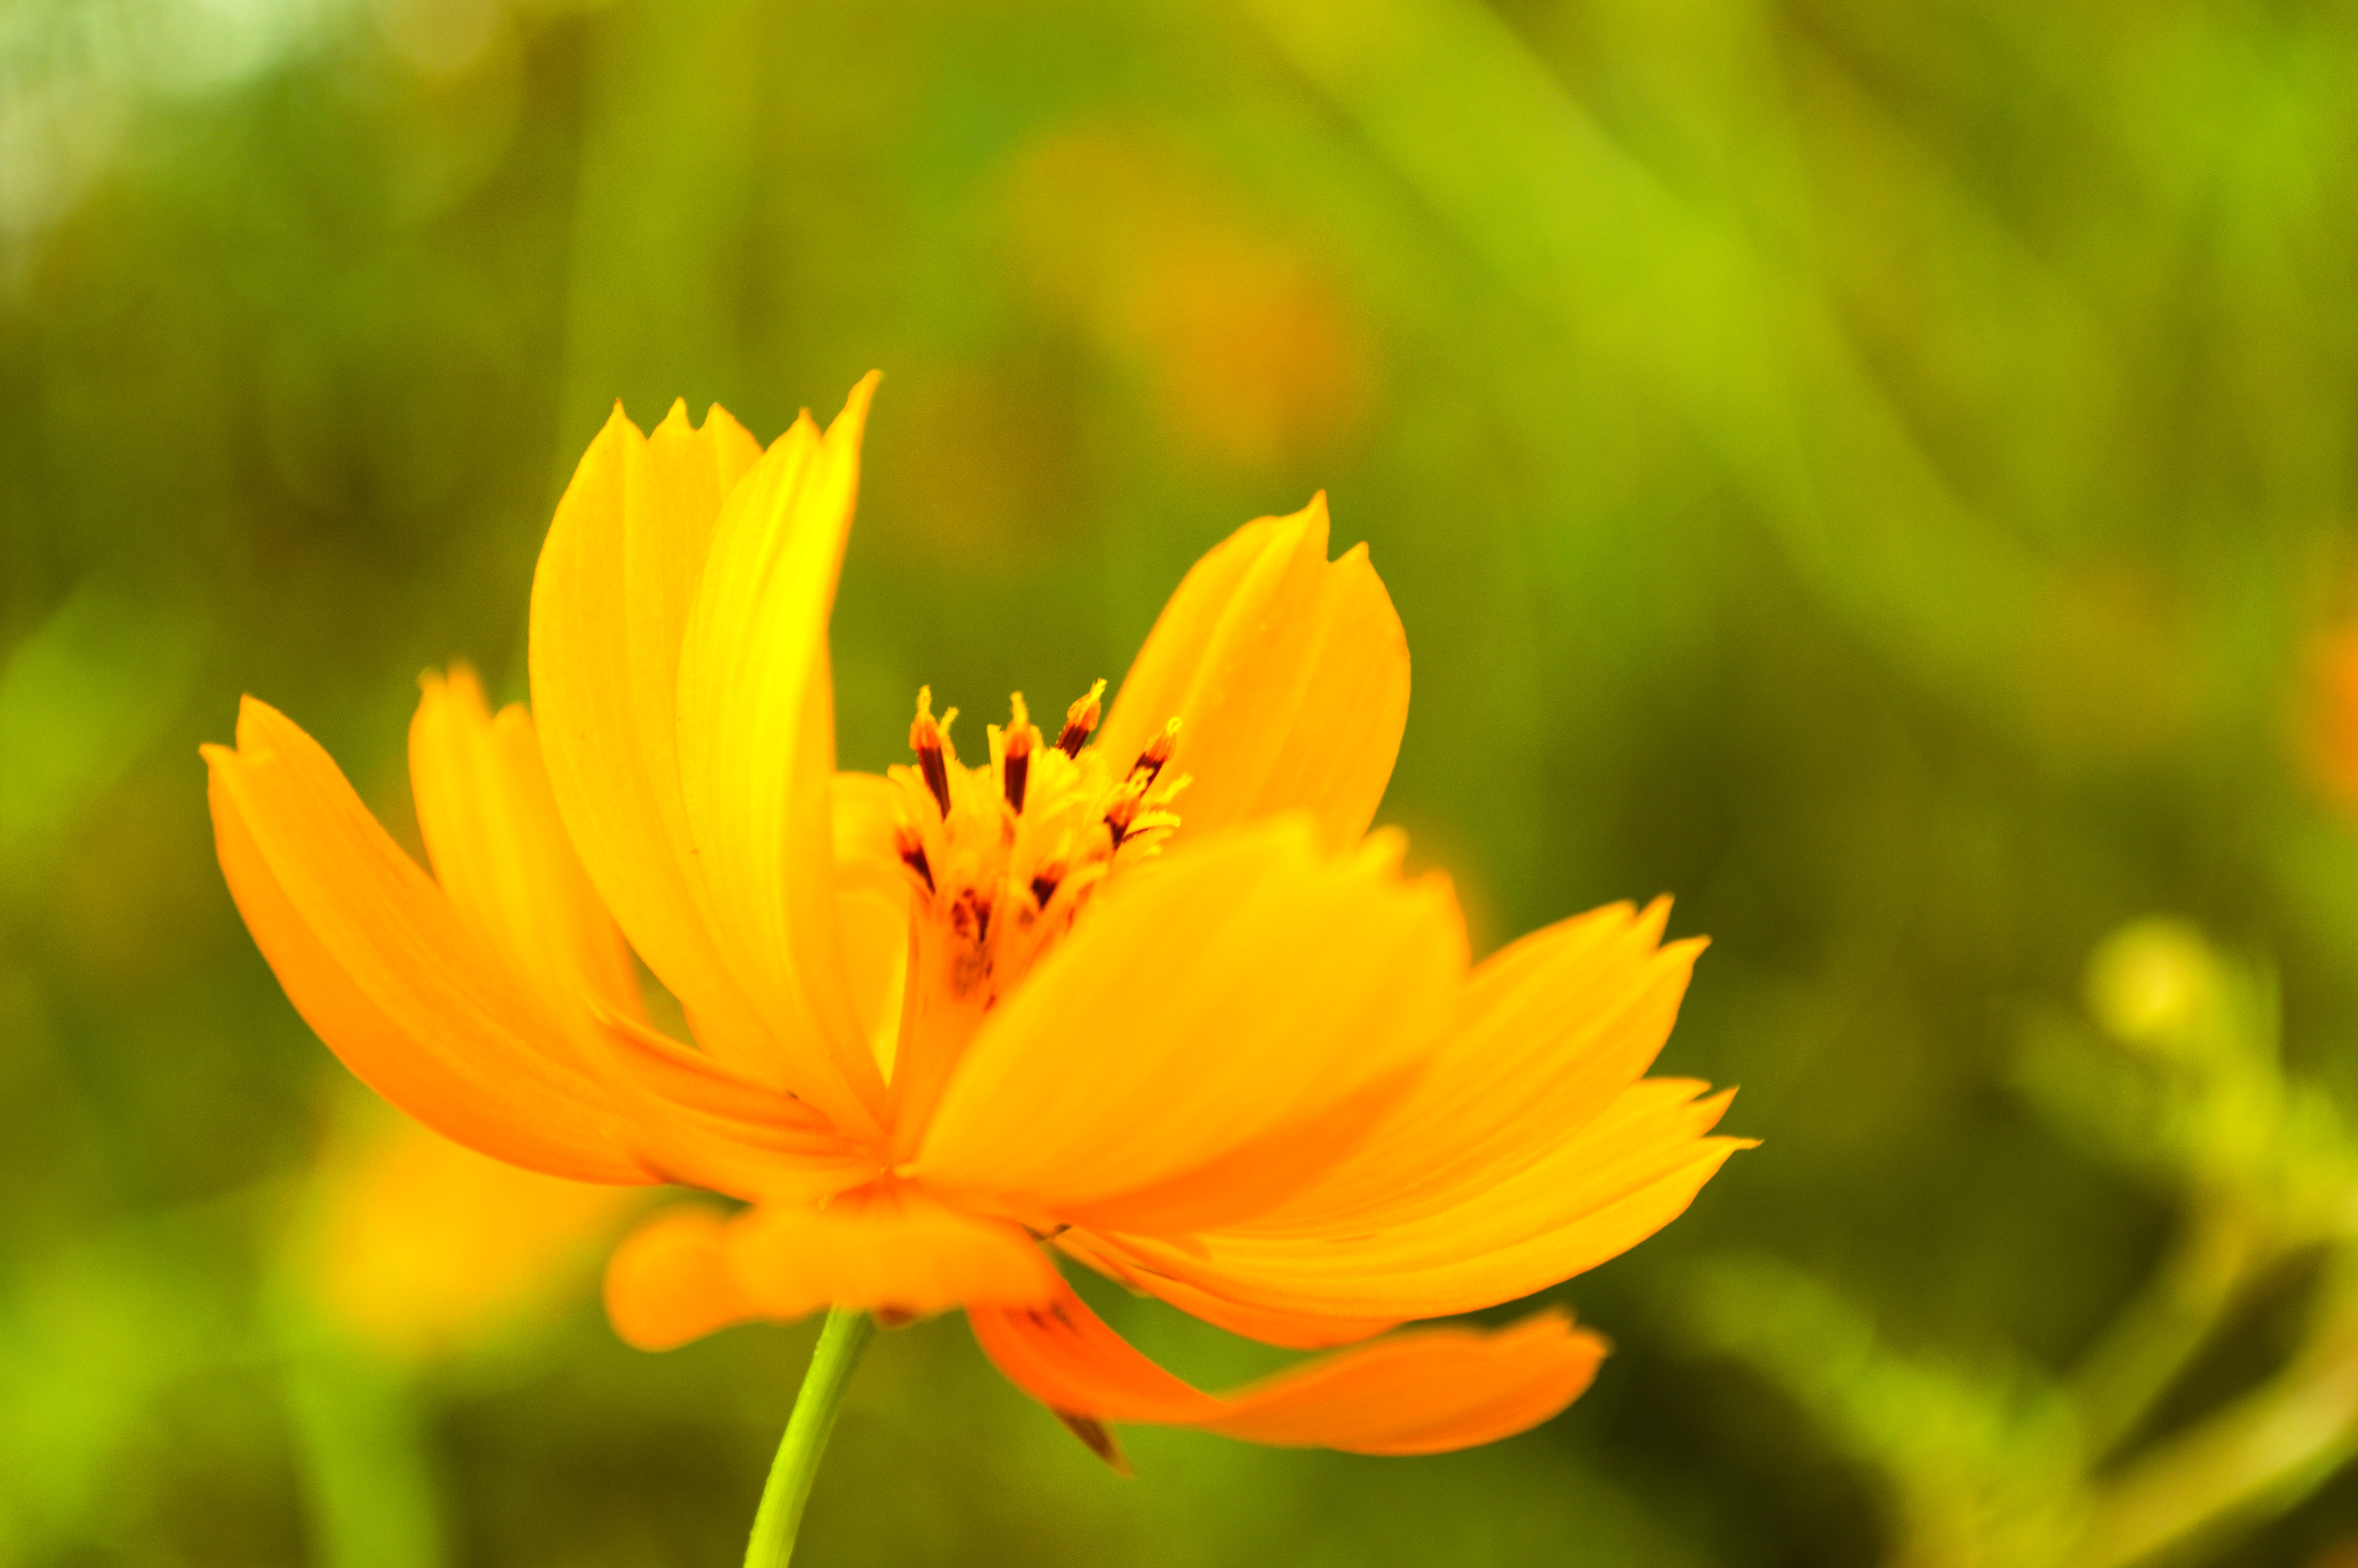
nature, plant, field, photography, meadow, sunlight, flower, petal, yellow, flora, wildflower, close up, nectar, macro photography, flowering plant, daisy family, plant stem, land plant